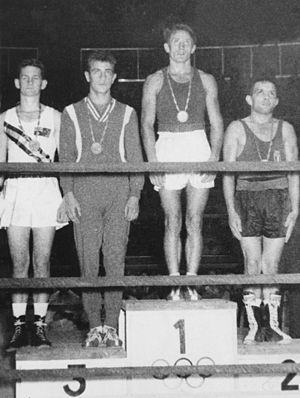
Oleg Grigoriev est un boxeur soviétique né le 25 décembre 1937 à Moscou.
Oliver Taylor est un boxeur australien né le 19 février 1938 à Townsville.
Brunon Bendig est un boxeur polonais né à Chełmno le 6 octobre 1938 et mort à Gdańsk le 15 septembre 2006.